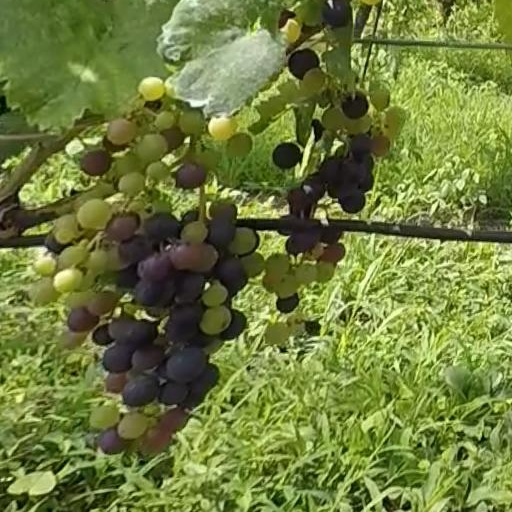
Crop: grape